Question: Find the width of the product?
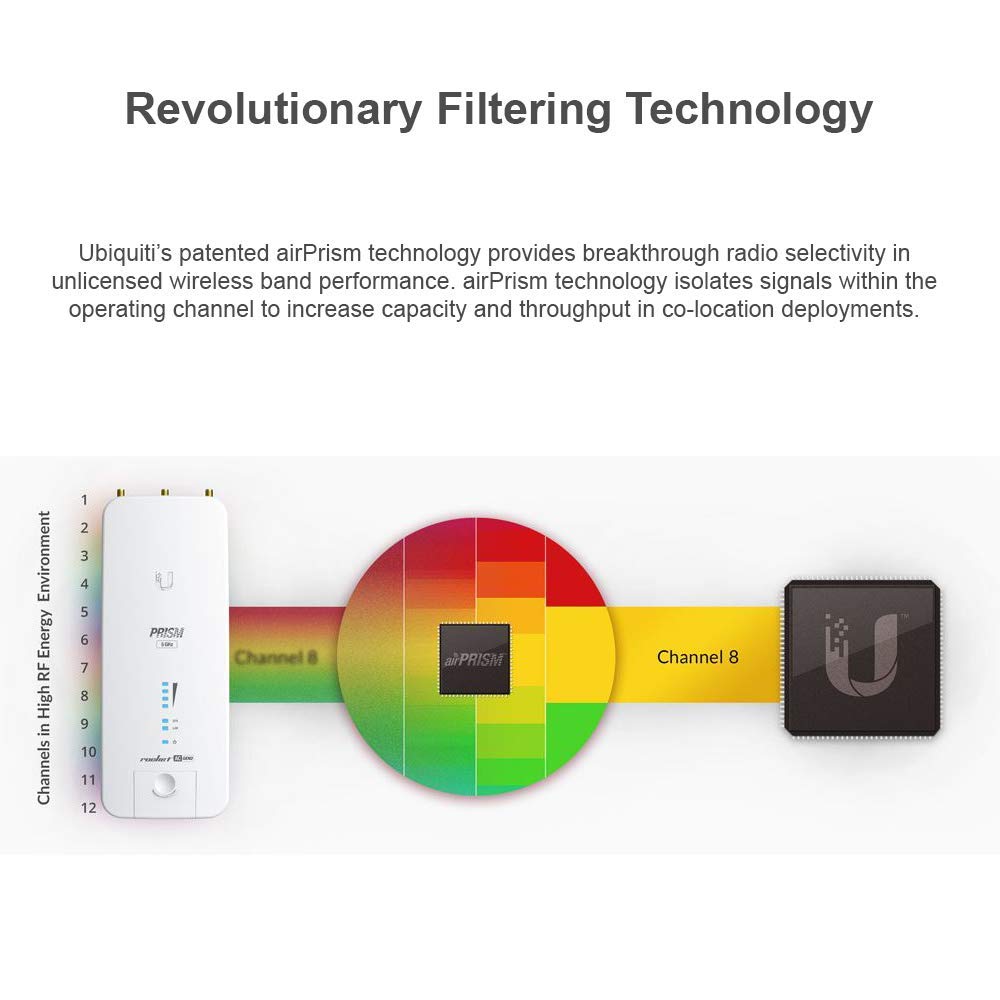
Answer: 2.0 inch